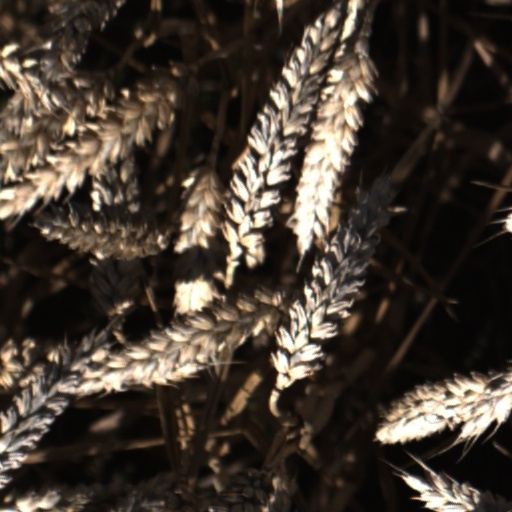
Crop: wheat